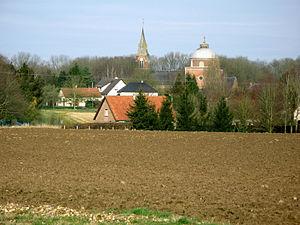
Grivesnes est une commune française située dans le département de la Somme, en région Hauts-de-France.